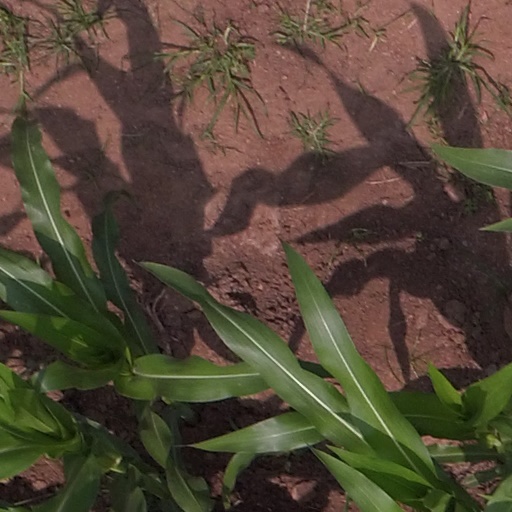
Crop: maize; corn